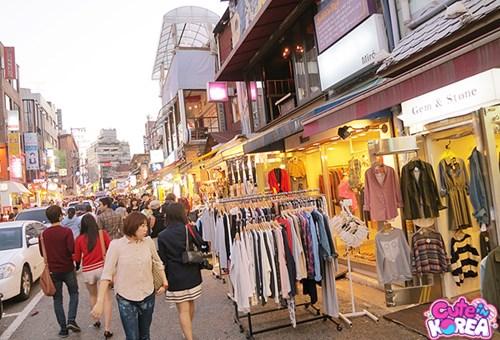
ở trên con phố có sự xuất hiện của nhiều người